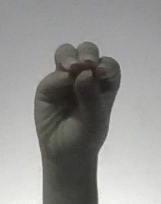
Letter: ha